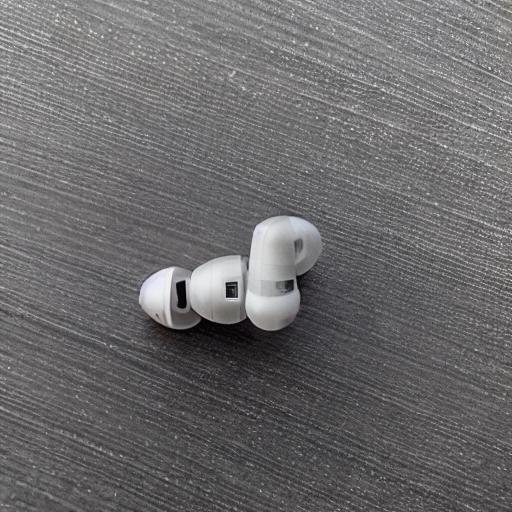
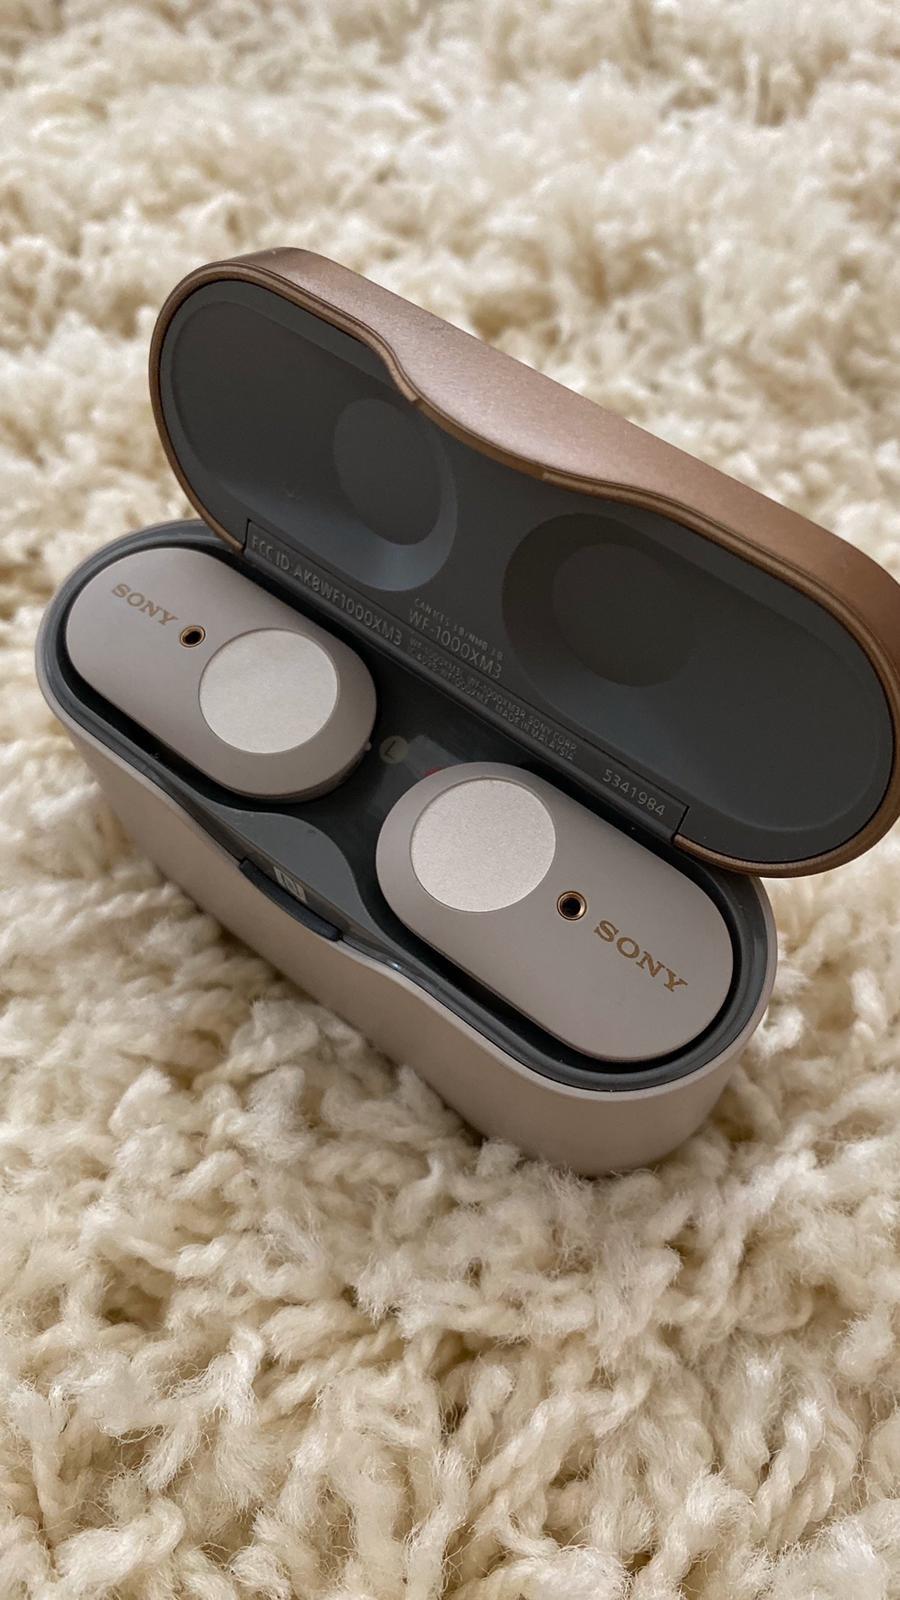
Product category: earbuds
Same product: no